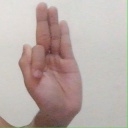
अक्षर: फ